Alaskan husky

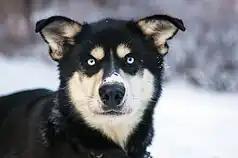

The Alaskan husky is an incredibly athletic dog variety, and as a dog crossbreed, their appearance can vary markedly, although various lines have been bred for multiple generations and still breed very true to that line's type. Some Alaskan husky lines have very traditional husky spitz-like features with pointed ears and curled tails, while other lines more closely resemble their hound or gundog heritage with tipped or floppy ears, straight tails and tucked up sighthound-like loins. As they are not bred with conformation in mind, cosmetic features are not a consideration for breeding, and these features instead tend to follow the purpose of the dog's intended style of sled work.